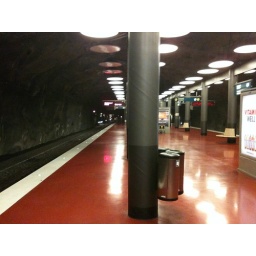
Exposed rock walls are apparently a common theme in Sweden. Very Half-life-esque.